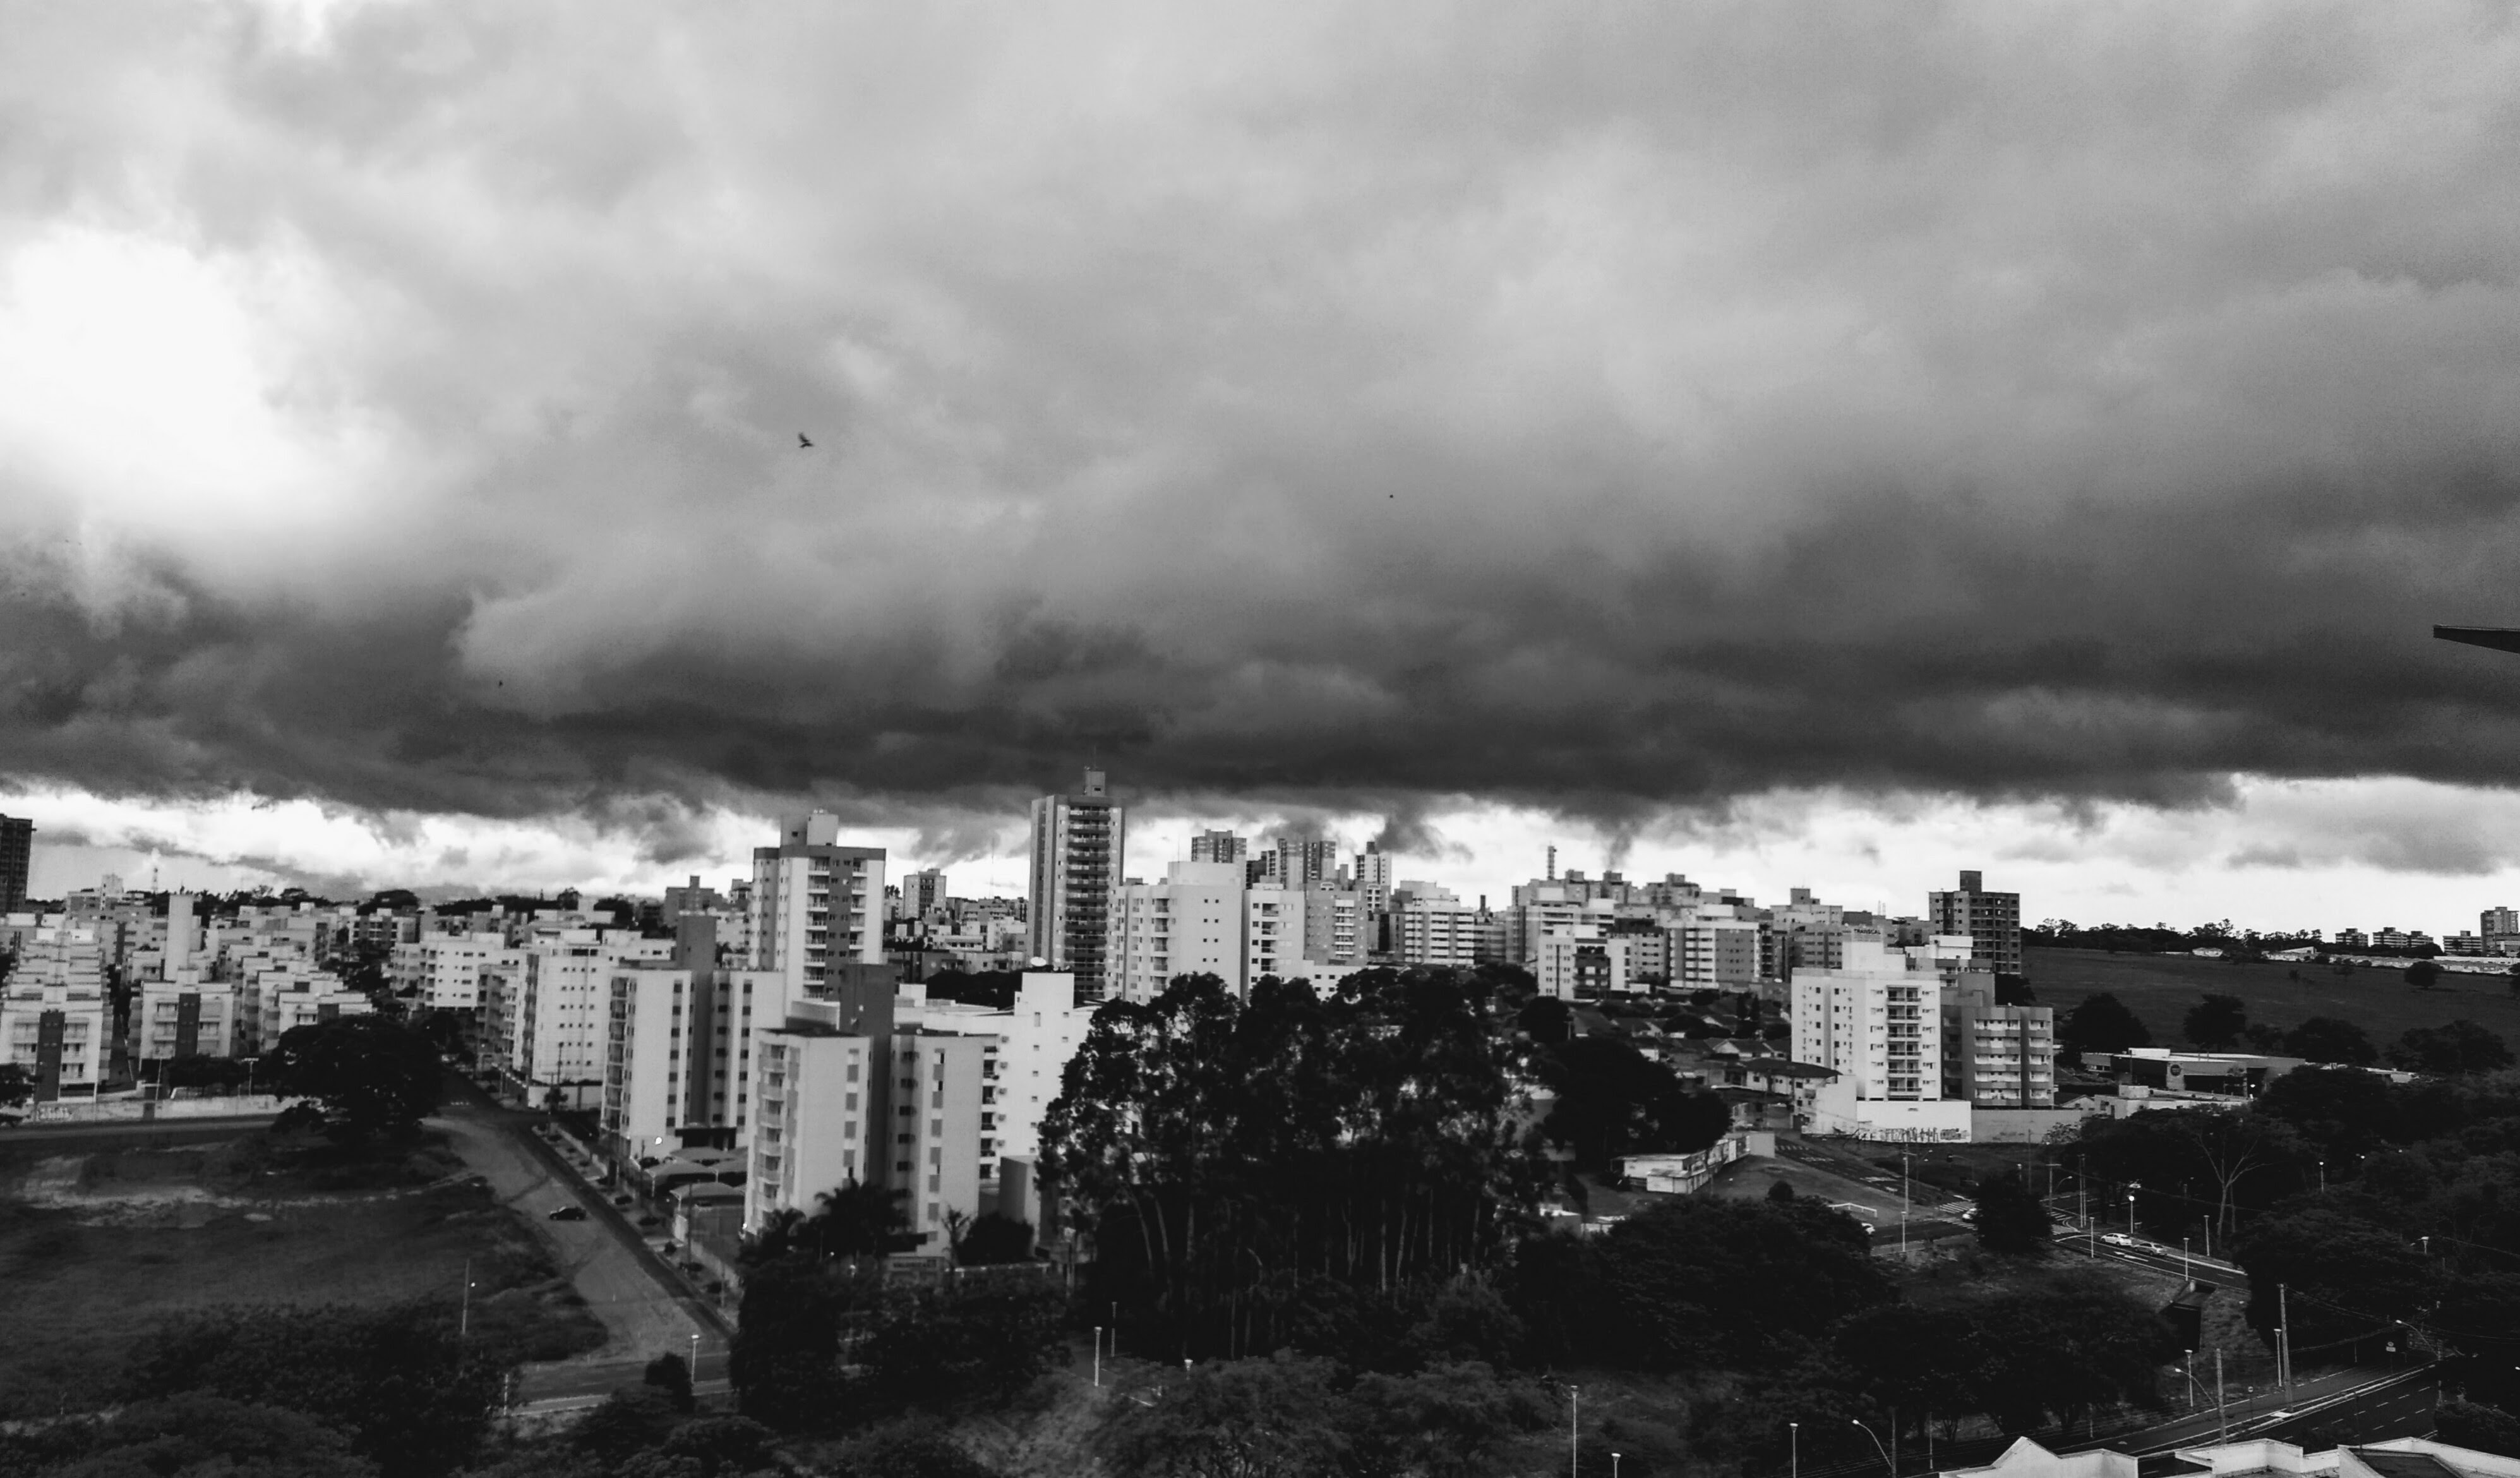
landscape, tree, horizon, cloud, black and white, sky, skyline, photography, rain, building, city, atmosphere, skyscraper, cityscape, panorama, downtown, daytime, storm, monochrome, tower block, clouds, metropolis, phenomenon, meteorological phenomenon, urban area, monochrome photography, metropolitan area